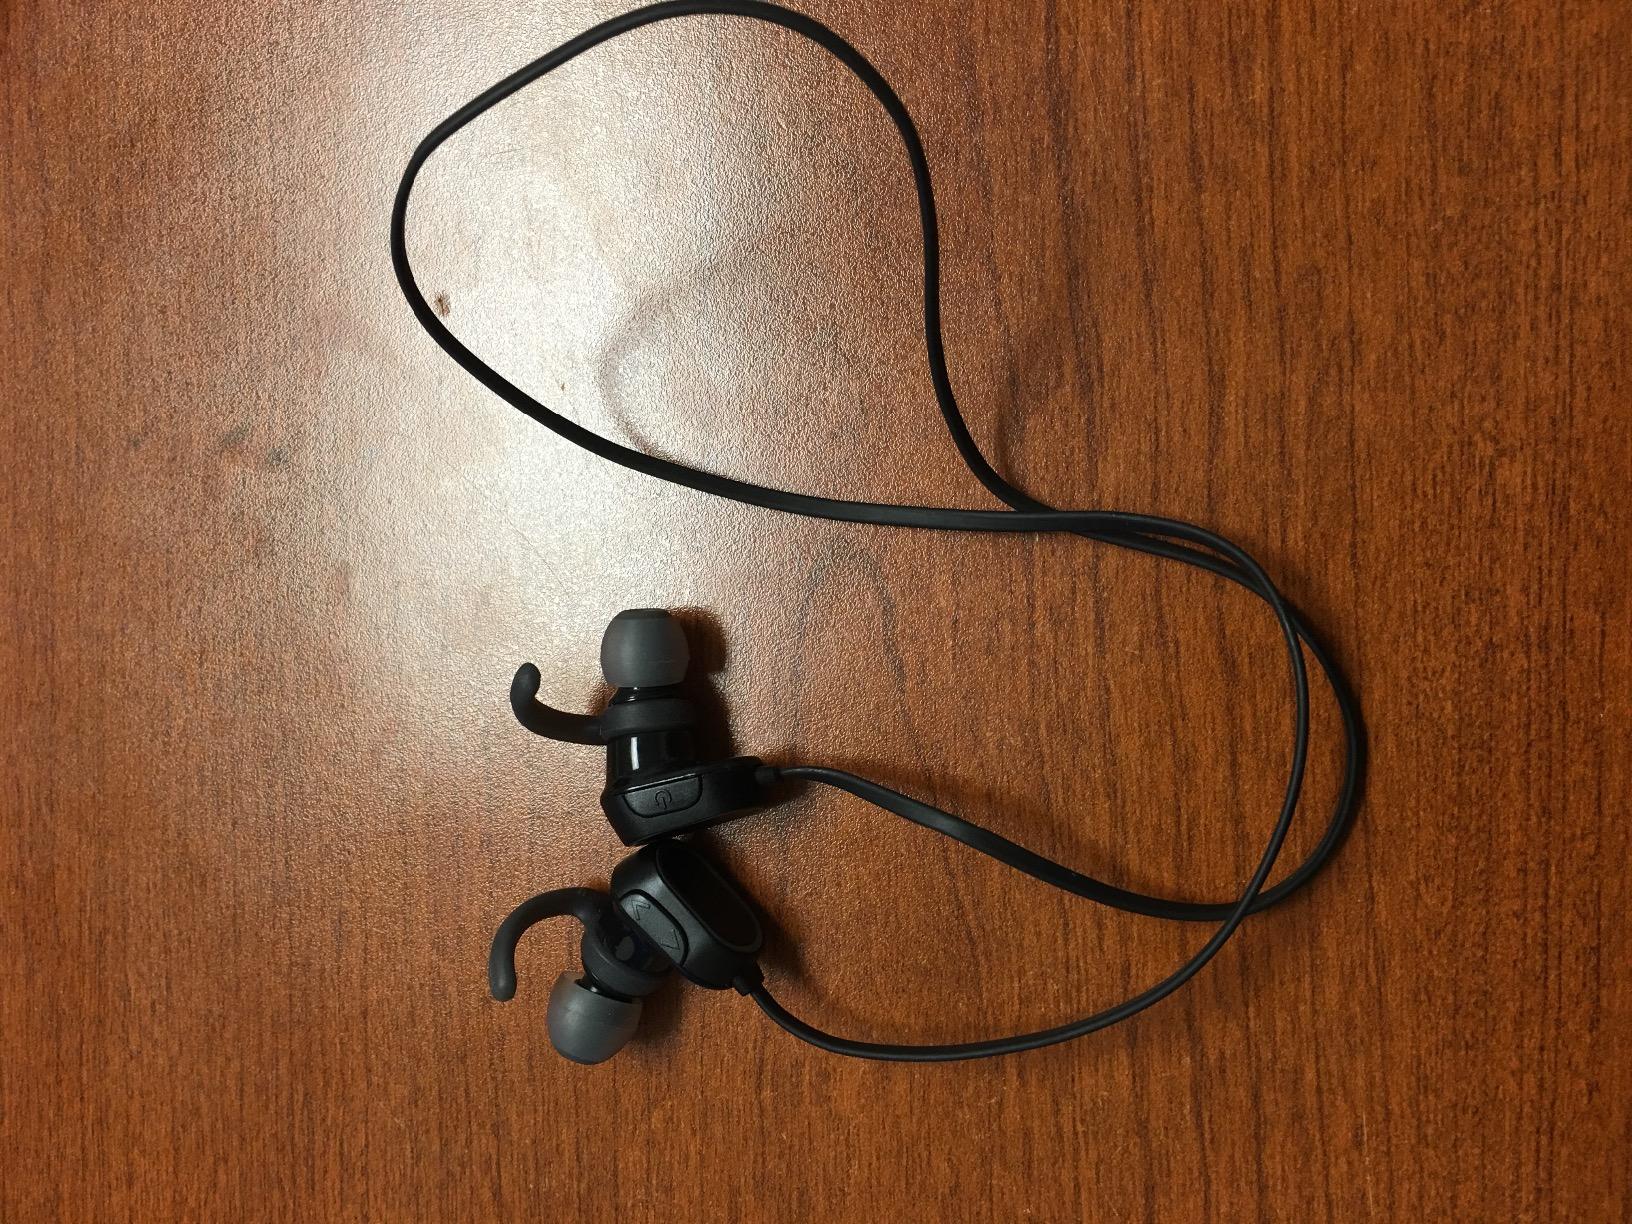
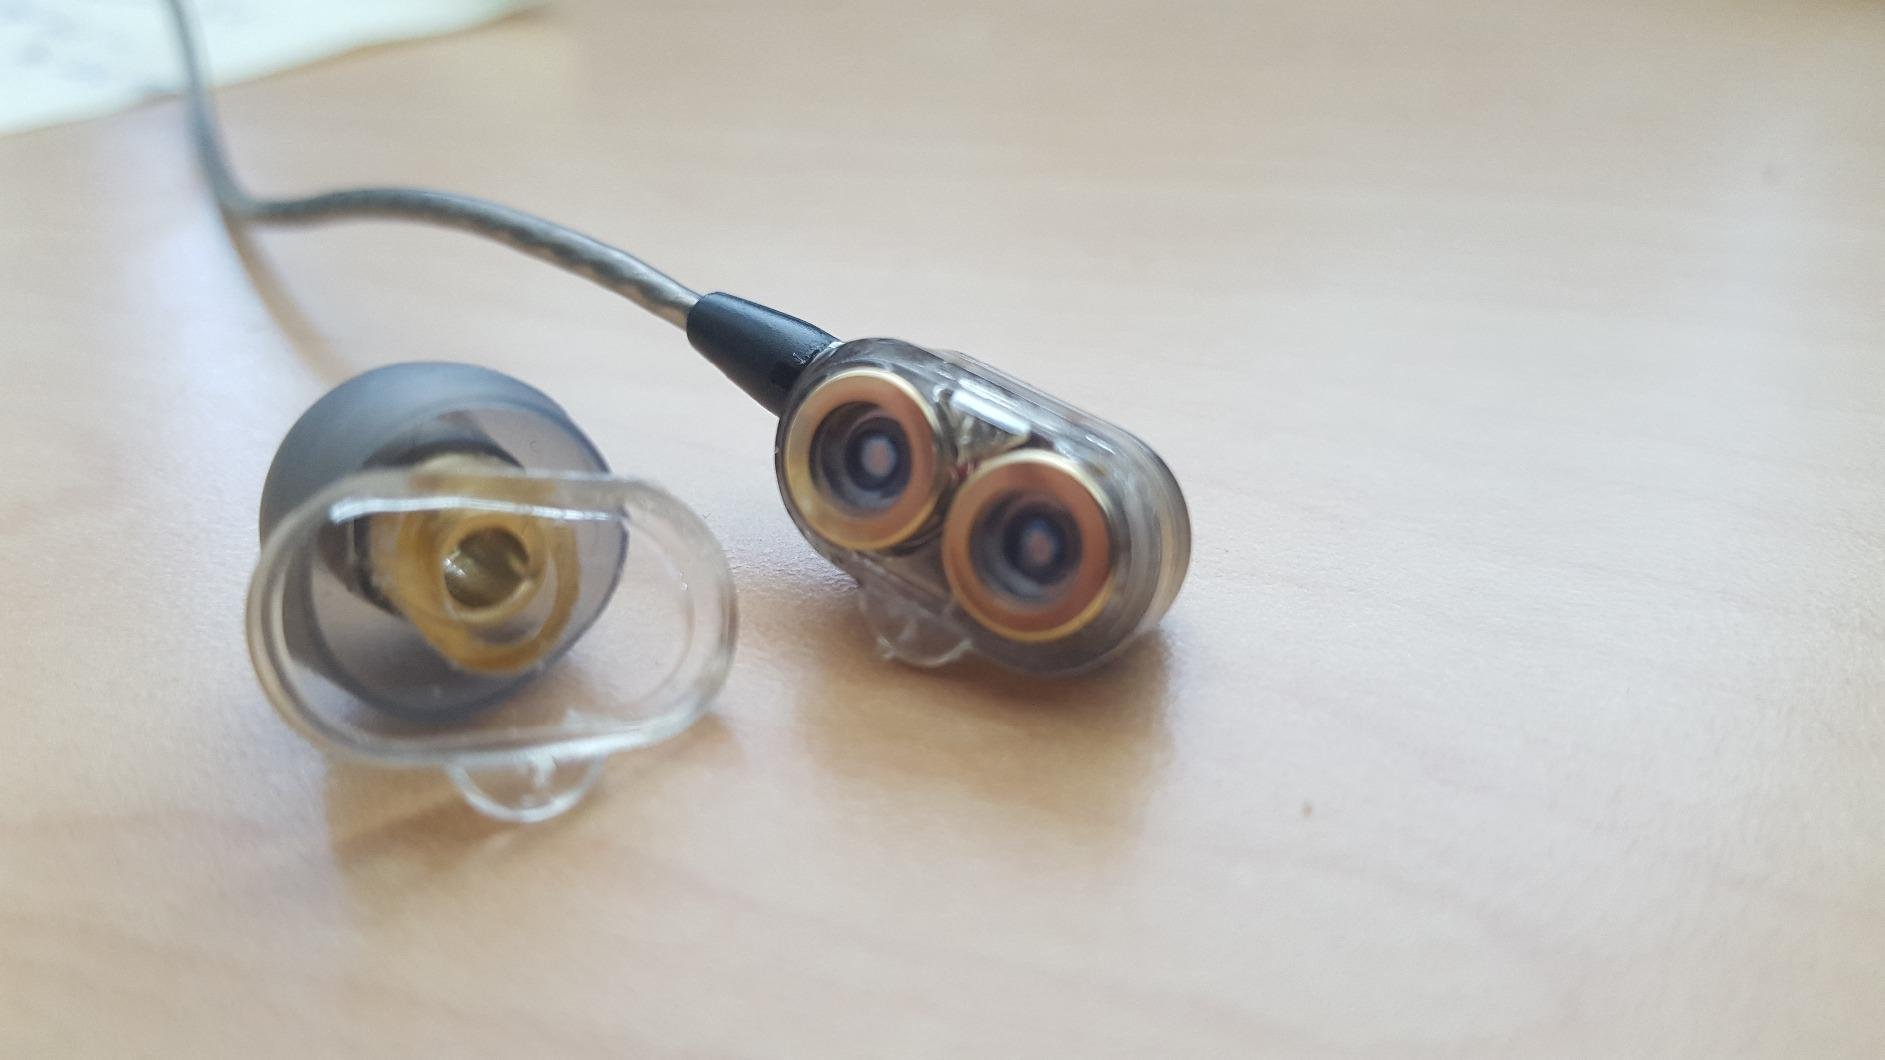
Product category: headphones
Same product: no